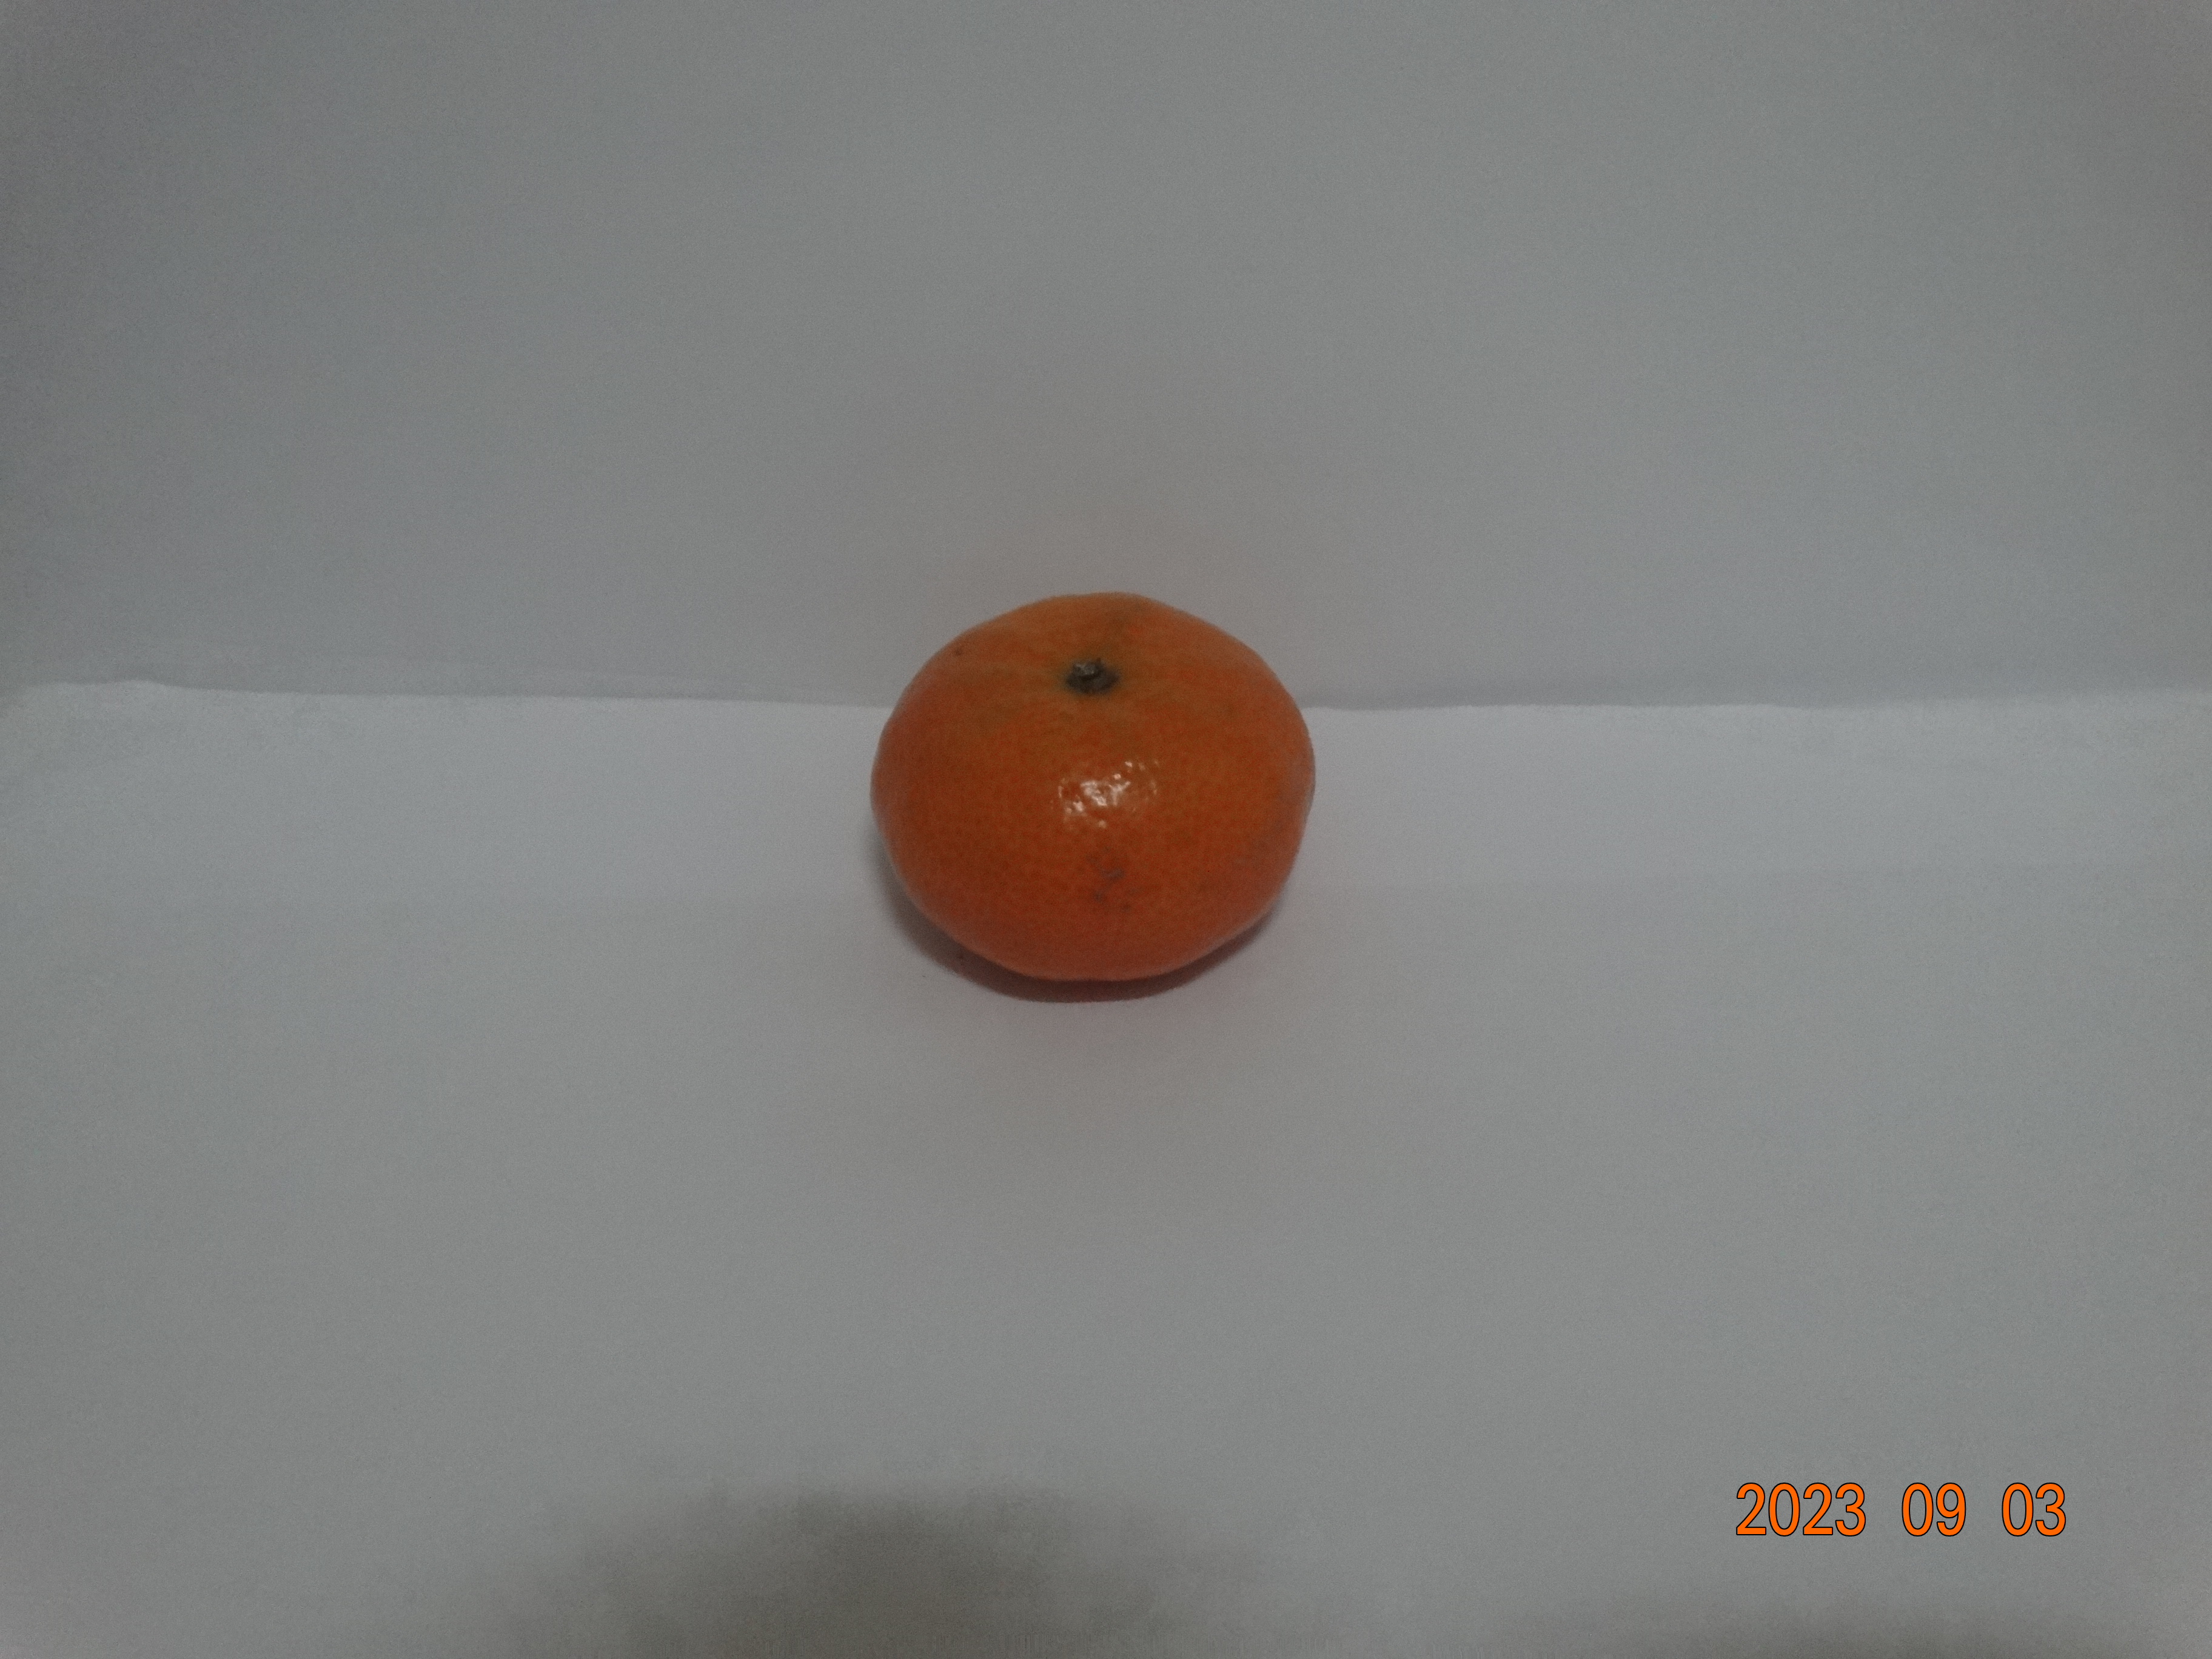
Citrus fruit variety: tangerine